Thalidomide scandal

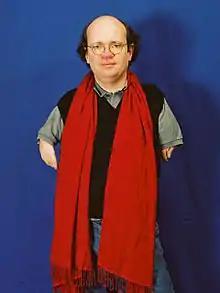
Niko von Glasow, German filmmaker

The numerous reports of malformations in babies brought about the awareness of the side effects of the drug on pregnant women. The birth defects caused by the drug thalidomide can range from moderate malformation to more severe forms. Possible birth defects include phocomelia, dysmelia, amelia, bone hypoplasticity, and other congenital defects affecting the ear, heart, or internal organs. Franks et al. looked at how the drug affected newborn babies, the severity of their deformities, and reviewed the drug in its early years. Webb in 1963 also reviewed the history of the drug and the different forms of birth defects it had caused. "The most common form of birth defects from thalidomide is shortened limbs, with the arms being more frequently affected. This syndrome is the presence of deformities of the long bones of the limbs resulting in shortening and other abnormalities."